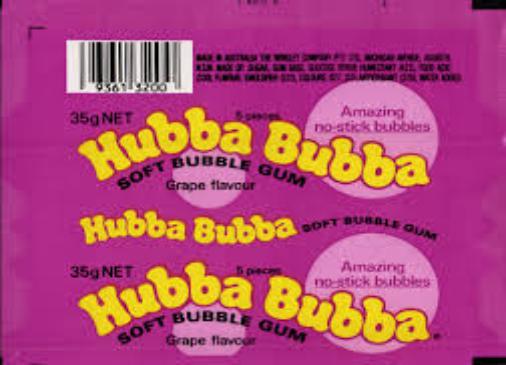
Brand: Hubba Bubba
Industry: Food